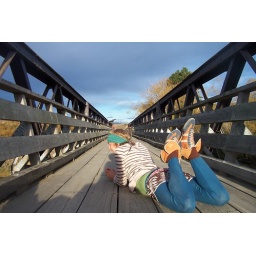
on the bridge over the river